Dmitri Akimov

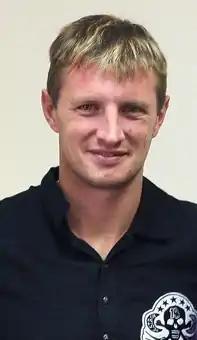

Dmitri Sergeyevich Akimov (born 14 September 1980) is a former Russian former football player.